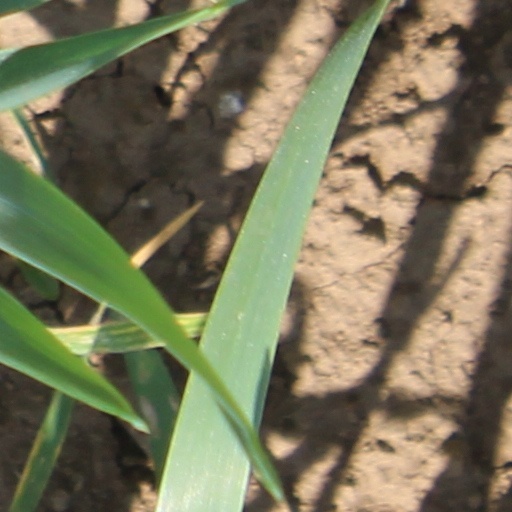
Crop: wheat